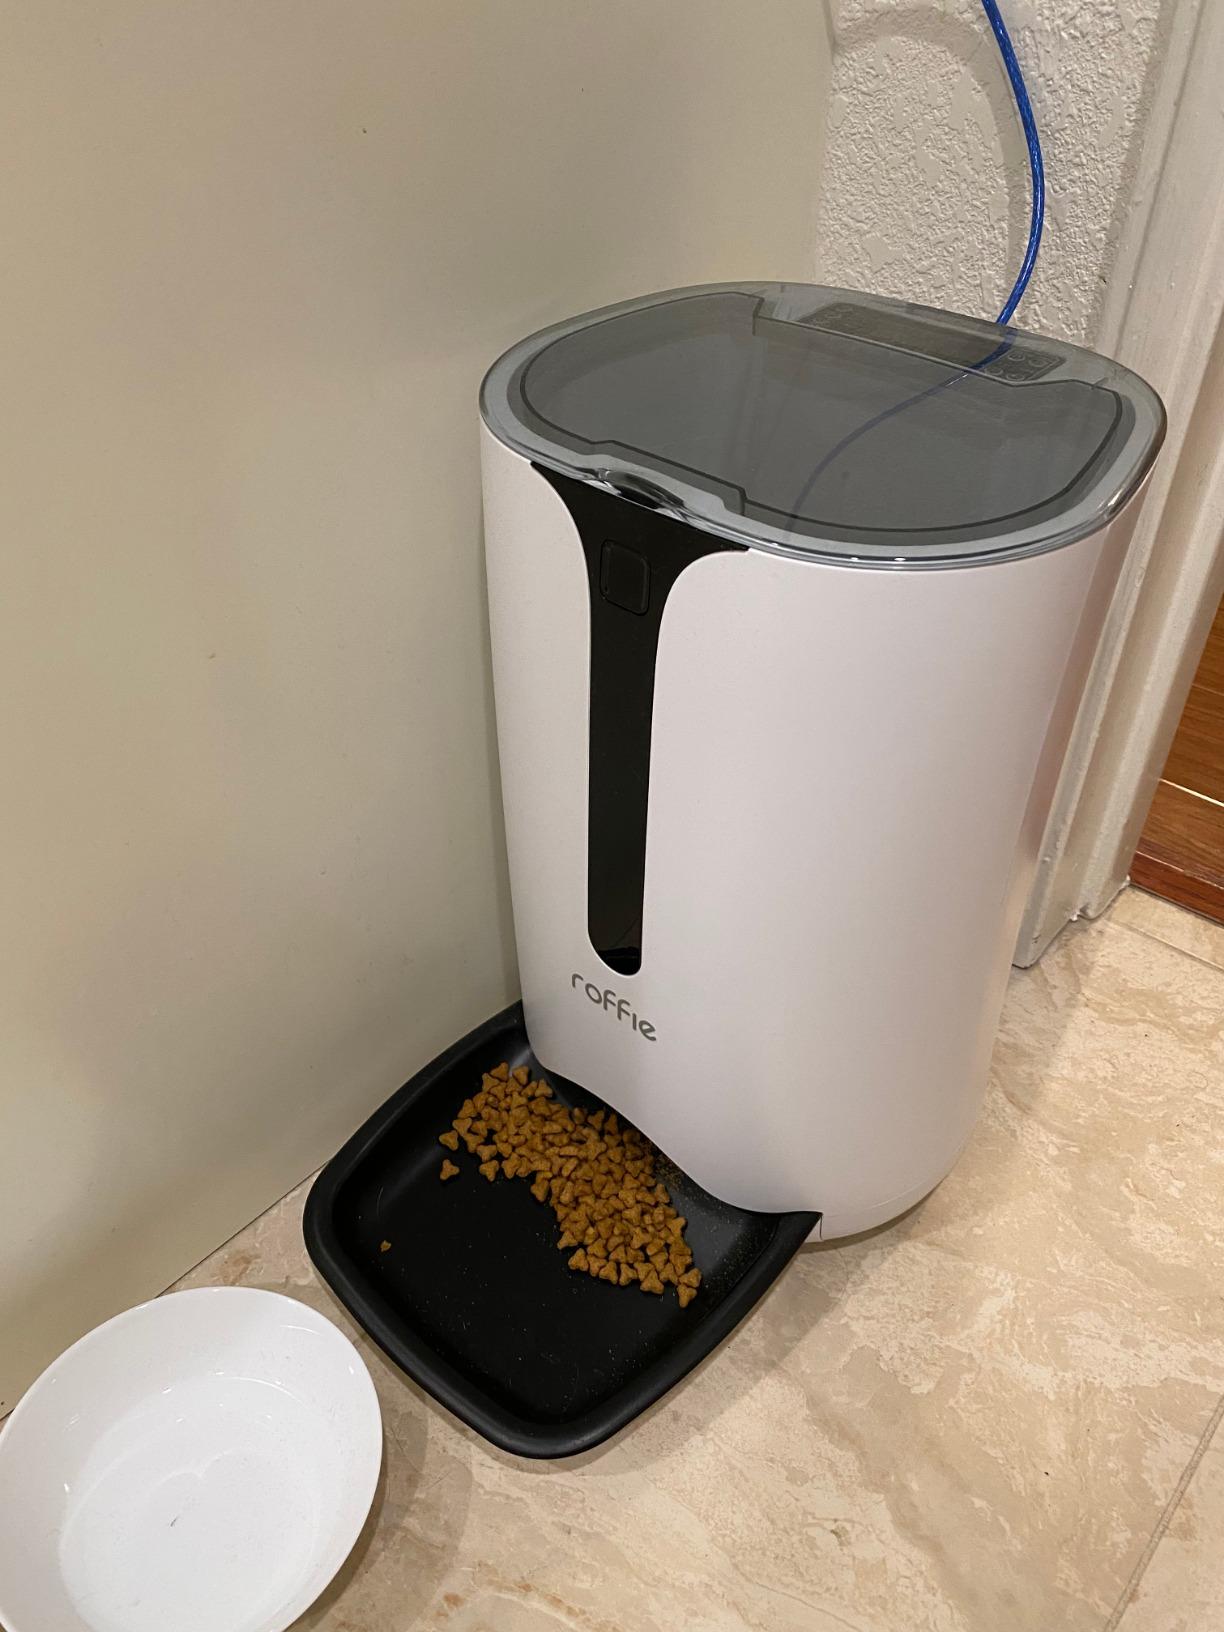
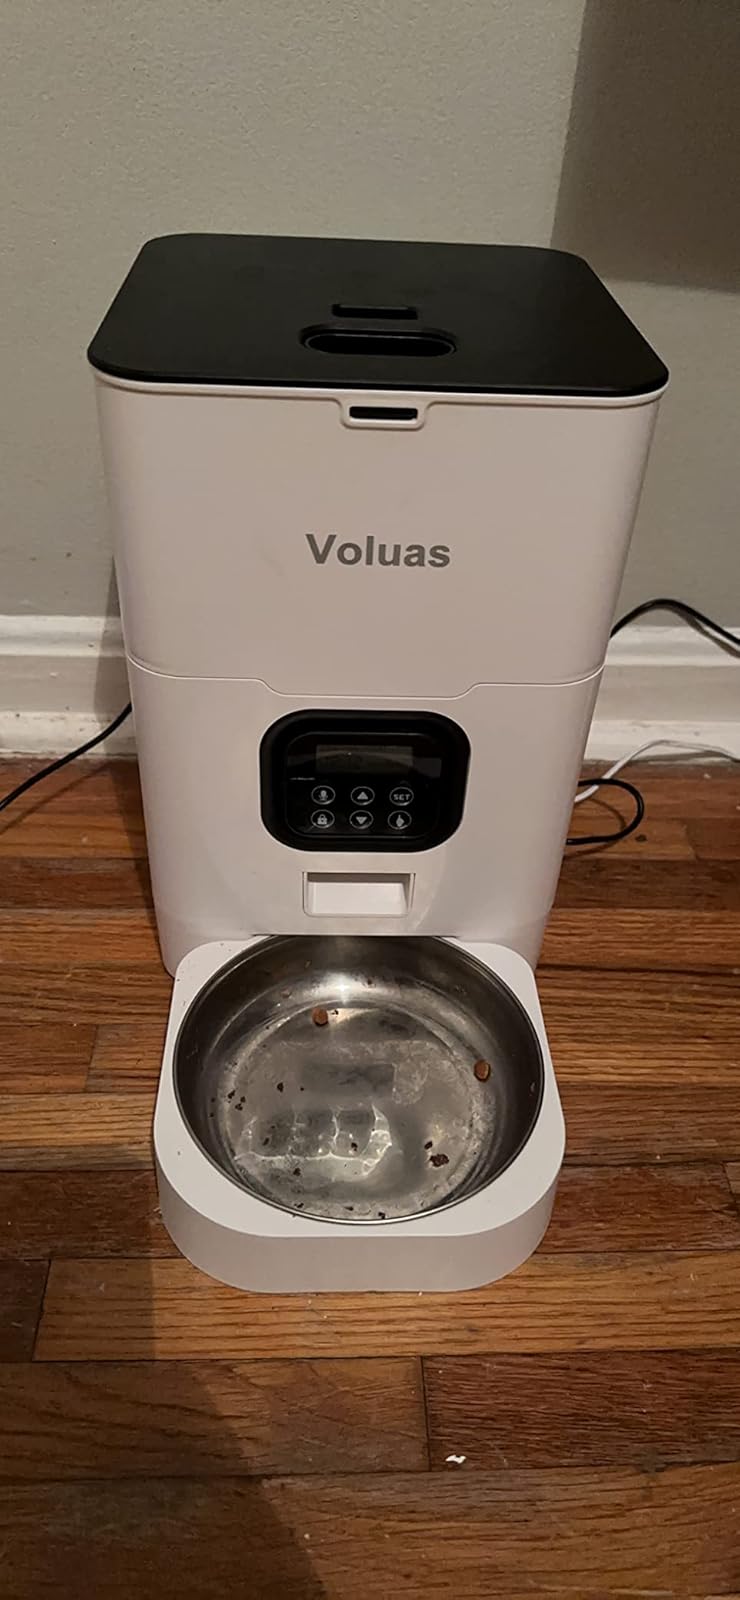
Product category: items_feeder
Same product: no